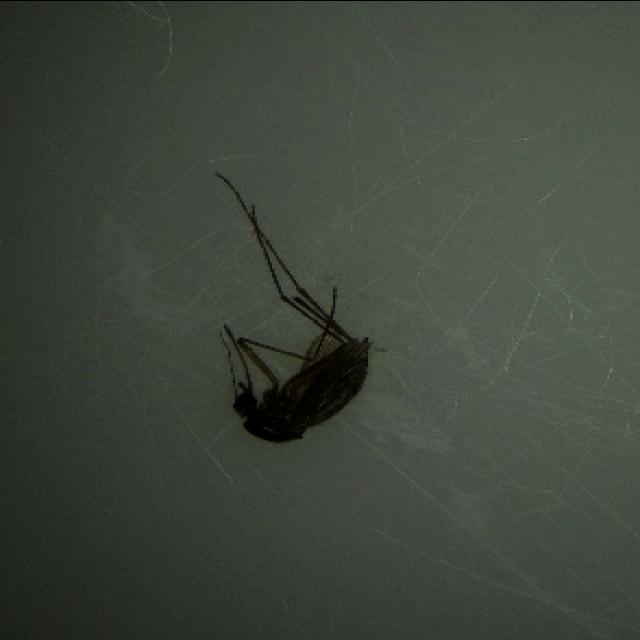
Species: aedes_vexans